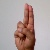
The image shows a hand gesture representing the letter 'U' in Indian Sign Language.